Leon Rodal

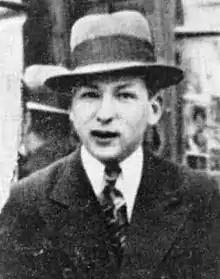
Leon Rodal

Leon Rodal, also Arie or Lejb Rodal (January 29, 1912 in Kielce – 6 May 1943, in Warsaw), was a Polish journalist, Zionist-Revisionist party activist, co-founder and one of the commanders of the Jewish Military Union. He participated and died in the Warsaw Ghetto uprising.